Three Sisters (Australia)

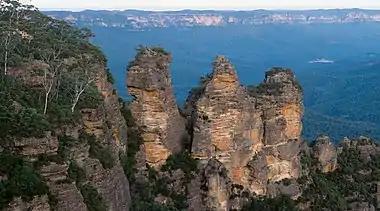
A close-up view of the Three Sisters

The commonly told legend of the Three Sisters is that three sisters, Wimalah, Meeni, and Gunedoo, lived in the Jamison Valley as members of the Katoomba tribe. They fell in love with three men from the neighbouring Nepean tribe, but marriage was forbidden by tribal law. The brothers were not happy to accept this law and so decided to capture the three sisters. A major tribal battle ensued, and the sisters were turned to stone by an elder to protect them, but he was killed in the fighting and no one else could turn them back.